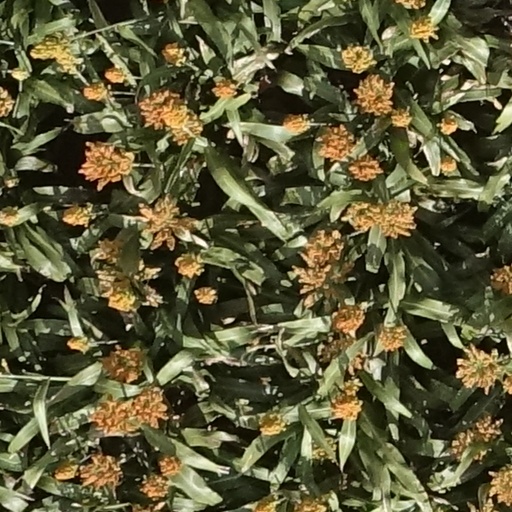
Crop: sorghum